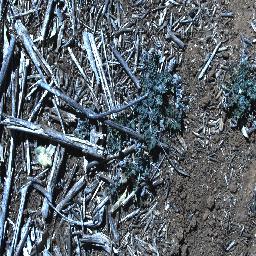
Label: parthenium